International Confederation of Fullbore Rifle Associations

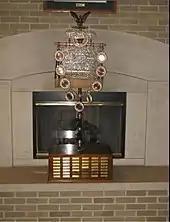
The Palma Trophy

The Palma competition dates from 1876, featuring long-range rifle shooting out to 1,000 yards. The first Palma match was contested by teams from the U.S., Australia, Canada, Scotland and Ireland (with muzzle-loading rifles at that time). The Palma match is the world's second-oldest International Team Match, behind only the America's Cup. The matches continued to the late 1920s, and the trophy was eventually lost in Washington DC around the outbreak of WW2. The match was revived in the modern era in 1966 in Canada, and continues between teams from around the world. The bolt-action rifles are to ICFRA TR specification (either .308 Winchester or .223 Remington are allowed) and fire Match Grade ammunition using a 155 or 90 grain bullet respectively using micrometer aperture (iron) sights. The last two of its international long-range target rifle world championships were held in the U.S. in 2015 (won by Great Britain) and in New Zealand in 2019 (won by Australia). Its modern Palma matches require teams of 16 firers (occupying 4 targets), together with 4 target wind coaches, a captain, manager, and main wind coach, plus 2 reserves. Thus, a full strength Palma 'squad' is 25 persons.